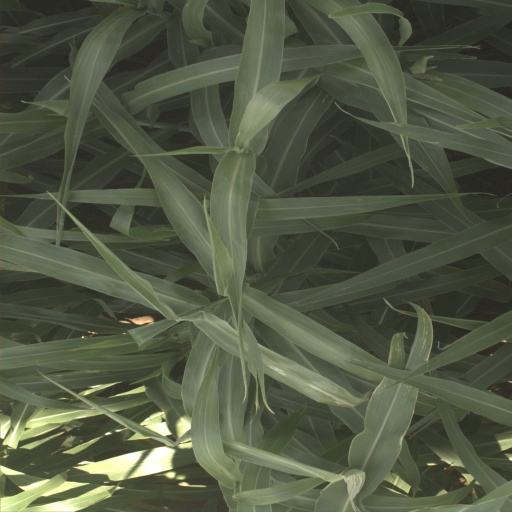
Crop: sorghum